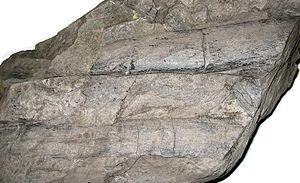
Calamites est un genre de plantes fossiles du groupe des Sphenophyta, proches des prêles. Comme ces dernières, Calamites possède des tiges articulées et des feuilles parfois réduites, verticillées. Le genre a vécu au Carbonifère il y a environ entre 360 à 300 Ma.